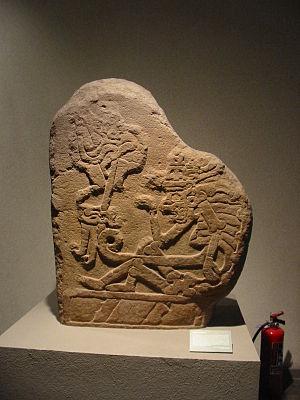
Izapa est un très grand site archéologique mésoaméricain situé dans l’État mexicain du Chiapas, il a été occupé au cours du Préclassique récent. Le site est situé sur le Rio Izapa, un affluent du Rio Suchiate qui forme la frontière avec le Guatemala, à 35 km de l'océan Pacifique, près de la base du volcan Tacaná, la quatrième montagne du Mexique par l’altitude.